Srivilliputhur

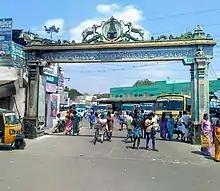
Srivilliputhur bus station

Srivilliputhur is served by town bus service, which provides connectivity within the town and the suburbs. There are private operated mini-bus services that cater to the local transport needs of the town. The main bus stand covers an area of and is located in the heart of the town. There are regular inter-city bus services to the town. The Tamil Nadu State Transport Corporation operates daily services connecting various cities to Srivilliputhur. The State Express Transport Corporation operates long-distance buses connecting the town to important cities like Chennai and Madurai. The major inter city bus routes from the town are to cities like Madurai, Chennai, Erode, Coimbatore, Theni, Karaikudi, Dindigul, Trichy, Karur, Ramnad, Tanjore, Sankarankovil, Sengottai, Rajapalayam, Tenkasi, Kovilpatti, Tuticorin, Tiruchendur, Nagercoil and Tirunelveli. The town bus routes to surrounding villages are to Mamsapuram, Krishnankoil,Sundarapandiam, Watrap, Koomapatti, Maharajapuram, Koonampatti, Vanniampatti junction, Thalavaipuram, Athekulam, Natchiyarpatti and Chathirapatti.